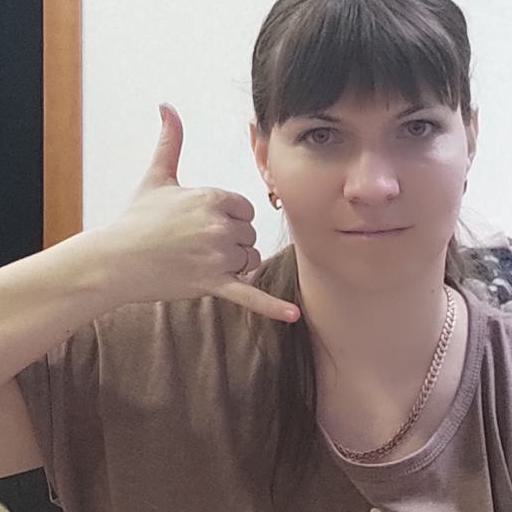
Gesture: call